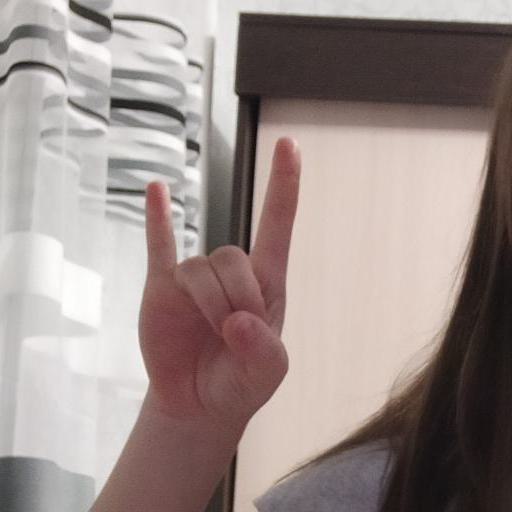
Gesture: rock